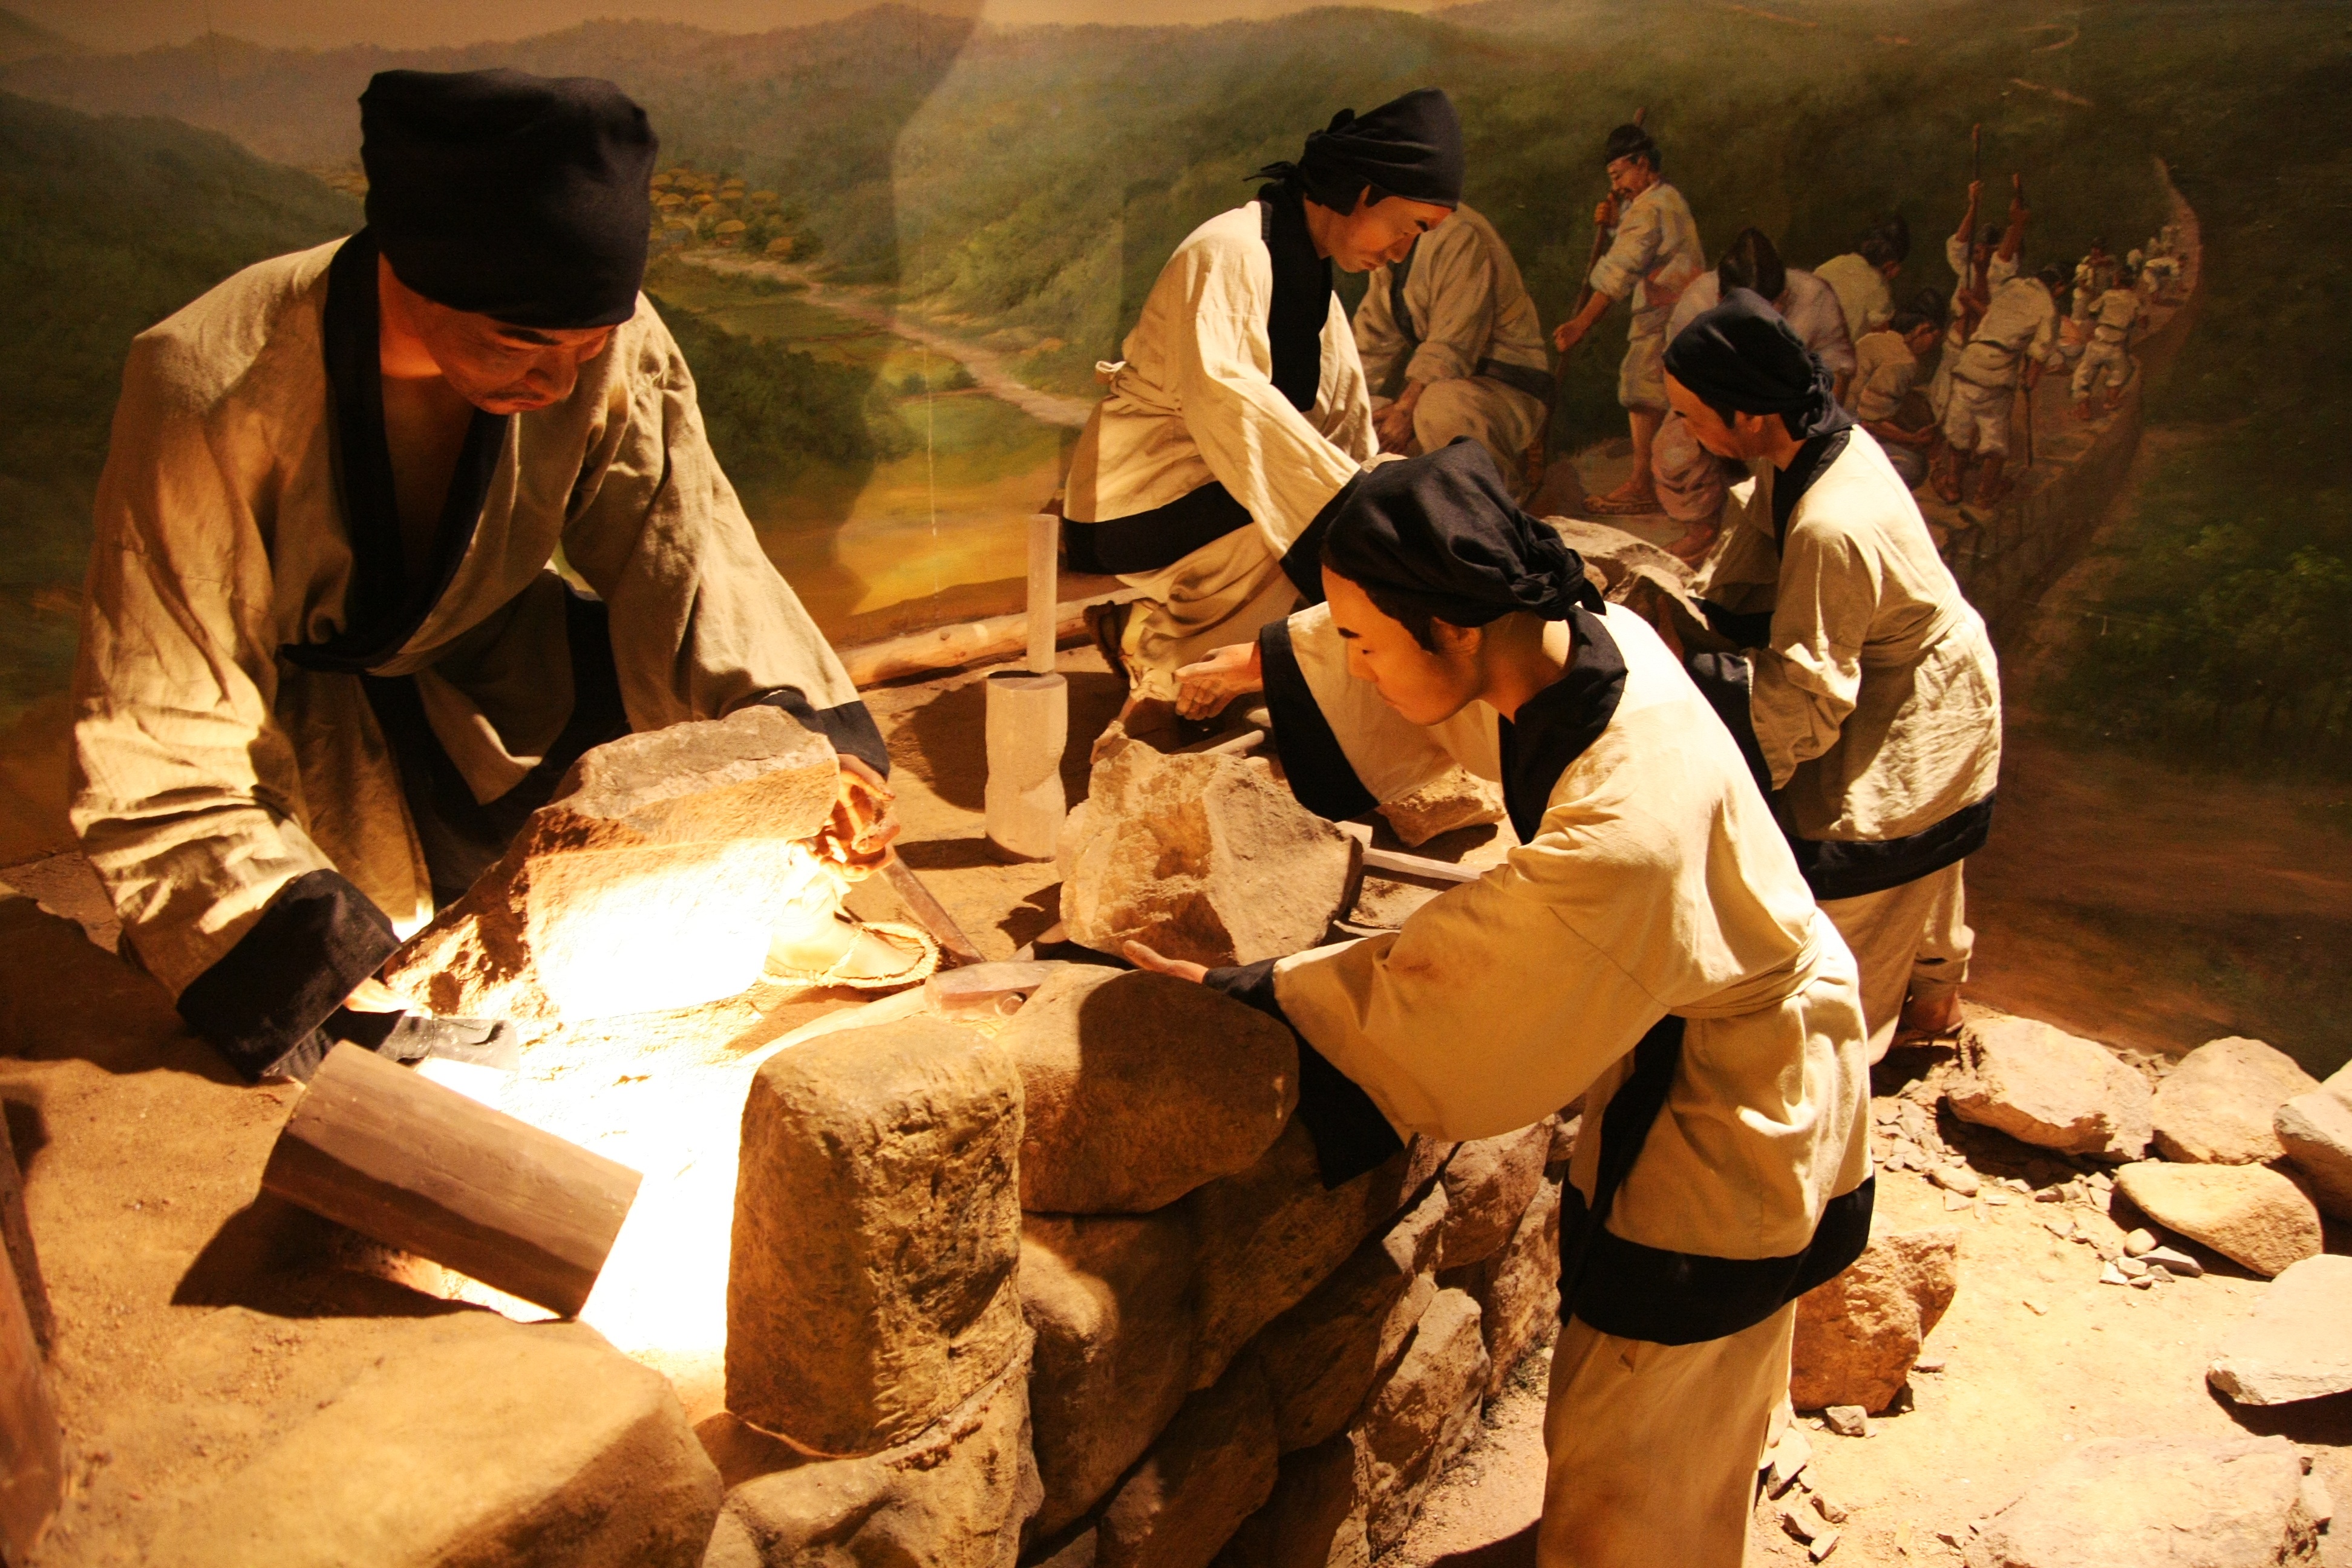
man, model, christmas decoration, temple, smithy, nativity scene, ancient history, baekje, baekje's life, the old life